Warsaw Ghetto Uprising

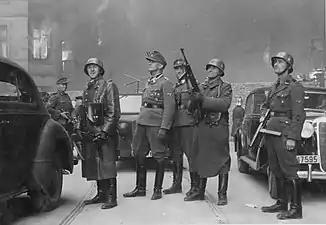
SS-Brigadeführer Jürgen Stroop (center). 2nd from right is Heinrich Klaustermeyer. The SD-Rottenführer at right is Josef Blösche at Nowolipie 64 / Smocza 1 intersection

In 1968, the 25th anniversary of the Warsaw Ghetto Uprising, Zuckerman was asked what military lessons could be learned from the uprising. He replied: